Taylor Townsend

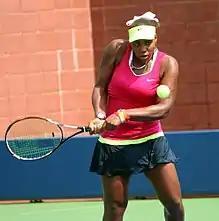
Townsend at 2012 US Open

Townsend won the 2012 Australian Open singles junior tournament at the age of 15 to become only the second American to ever win that title after Kim Kessaris in 1989. She also won the doubles title at the same event to become first American to win both the singles and doubles titles at a junior Grand Slam event since Lindsay Davenport accomplished the feat at the 1992 US Open. A few months later, Townsend won the Easter Bowl to help complete her rise to No. 1 in the ITF junior rankings before the end of April.